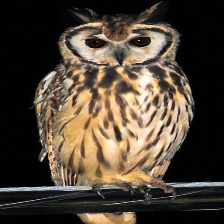
Species: STRIPED OWL
Scientific name: ASIO CLAMATOR
ImageNet parent category: great_grey_owl